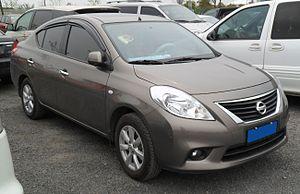
Datsun Sunny, puis Nissan Sunny a été le nom de plusieurs générations d’automobiles - du segment des compactes - fabriquées par le constructeur japonais Datsun-Nissan. Elles furent le modèle de milieu de gamme inférieur du constructeur.